Ivana Noa

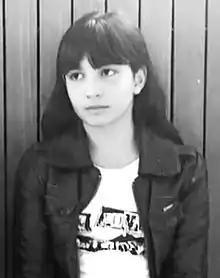
Ivana Noa at Het Theater Festival, Antwerp, Belgium, 2014

Ivana Noa (in full Ivana Noa Batchvarov) is a Belgian actress and filmmaker / director. She is best known for her film "Feeling to dive and other stories" as well as playing the little "Juliet" in Toneelhuis' Romeo and Juliet at Bourla Theatre. In 2015, she finalizes her second short film "Unofficial: JUDO". In 2015/2016 she also works on two documentaries: "ACTRESS" and "INTERVIEW WITH A DIRECTOR". In 2017/2018 she finalizes four short films: "FALLIN", "TRAFFIC", and "FICTIONAL CHARACTERS". She is best known to the general public with her role of "Silke Le Grand" in the Flemish soap "Thuis".